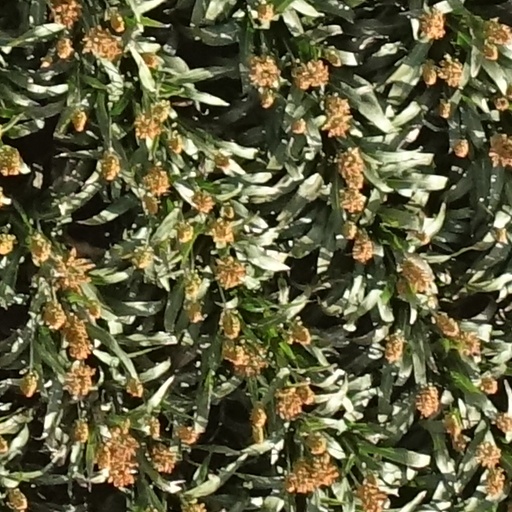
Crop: sorghum